Believe It (White Lies song)

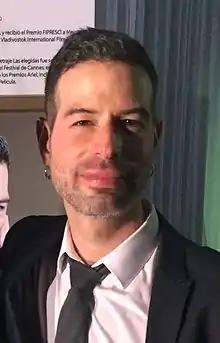
David Pablos (pictured) directed the music video for "Believe It".

The music video for "Believe It" was posted on the band's YouTube channel on 26 November 2018, and publicly released for television on 1 December 2018. The video was directed by Mexican film director, David Pablos, who is known for his previous works such as "The Chosen Ones". The video was produced by Ivan Diaz Robledo and Paulina Valencia.